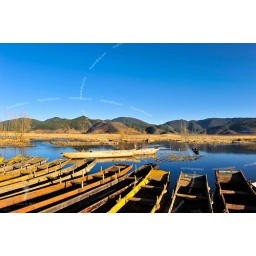
boat in lugu lake